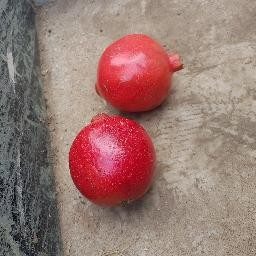
Fruit: Pomegranate
Quality: Good